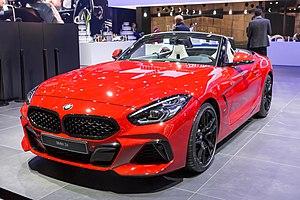
La BMW Concept Z4 est un concept-car roadster BMW série Z du constructeur automobile allemand BMW, présenté en 2017 au Pebble Beach Concours d'Elegance en Californie aux États-Unis, puis au salon de l'automobile de Francfort. Il préfigure la 3e génération de BMW Z4, avec les BMW Z4 III de série de 2018.
Les BMW Z sont une série de voiture de sport roadster GT du constructeur automobile allemand BMW, commercialisées depuis 1989 avec les BMW Z1, BMW Z3, BMW Z8, BMW Z4, BMW Z4 II, BMW Z4 III, BMW Concept Z9, et BMW Concept Z4...